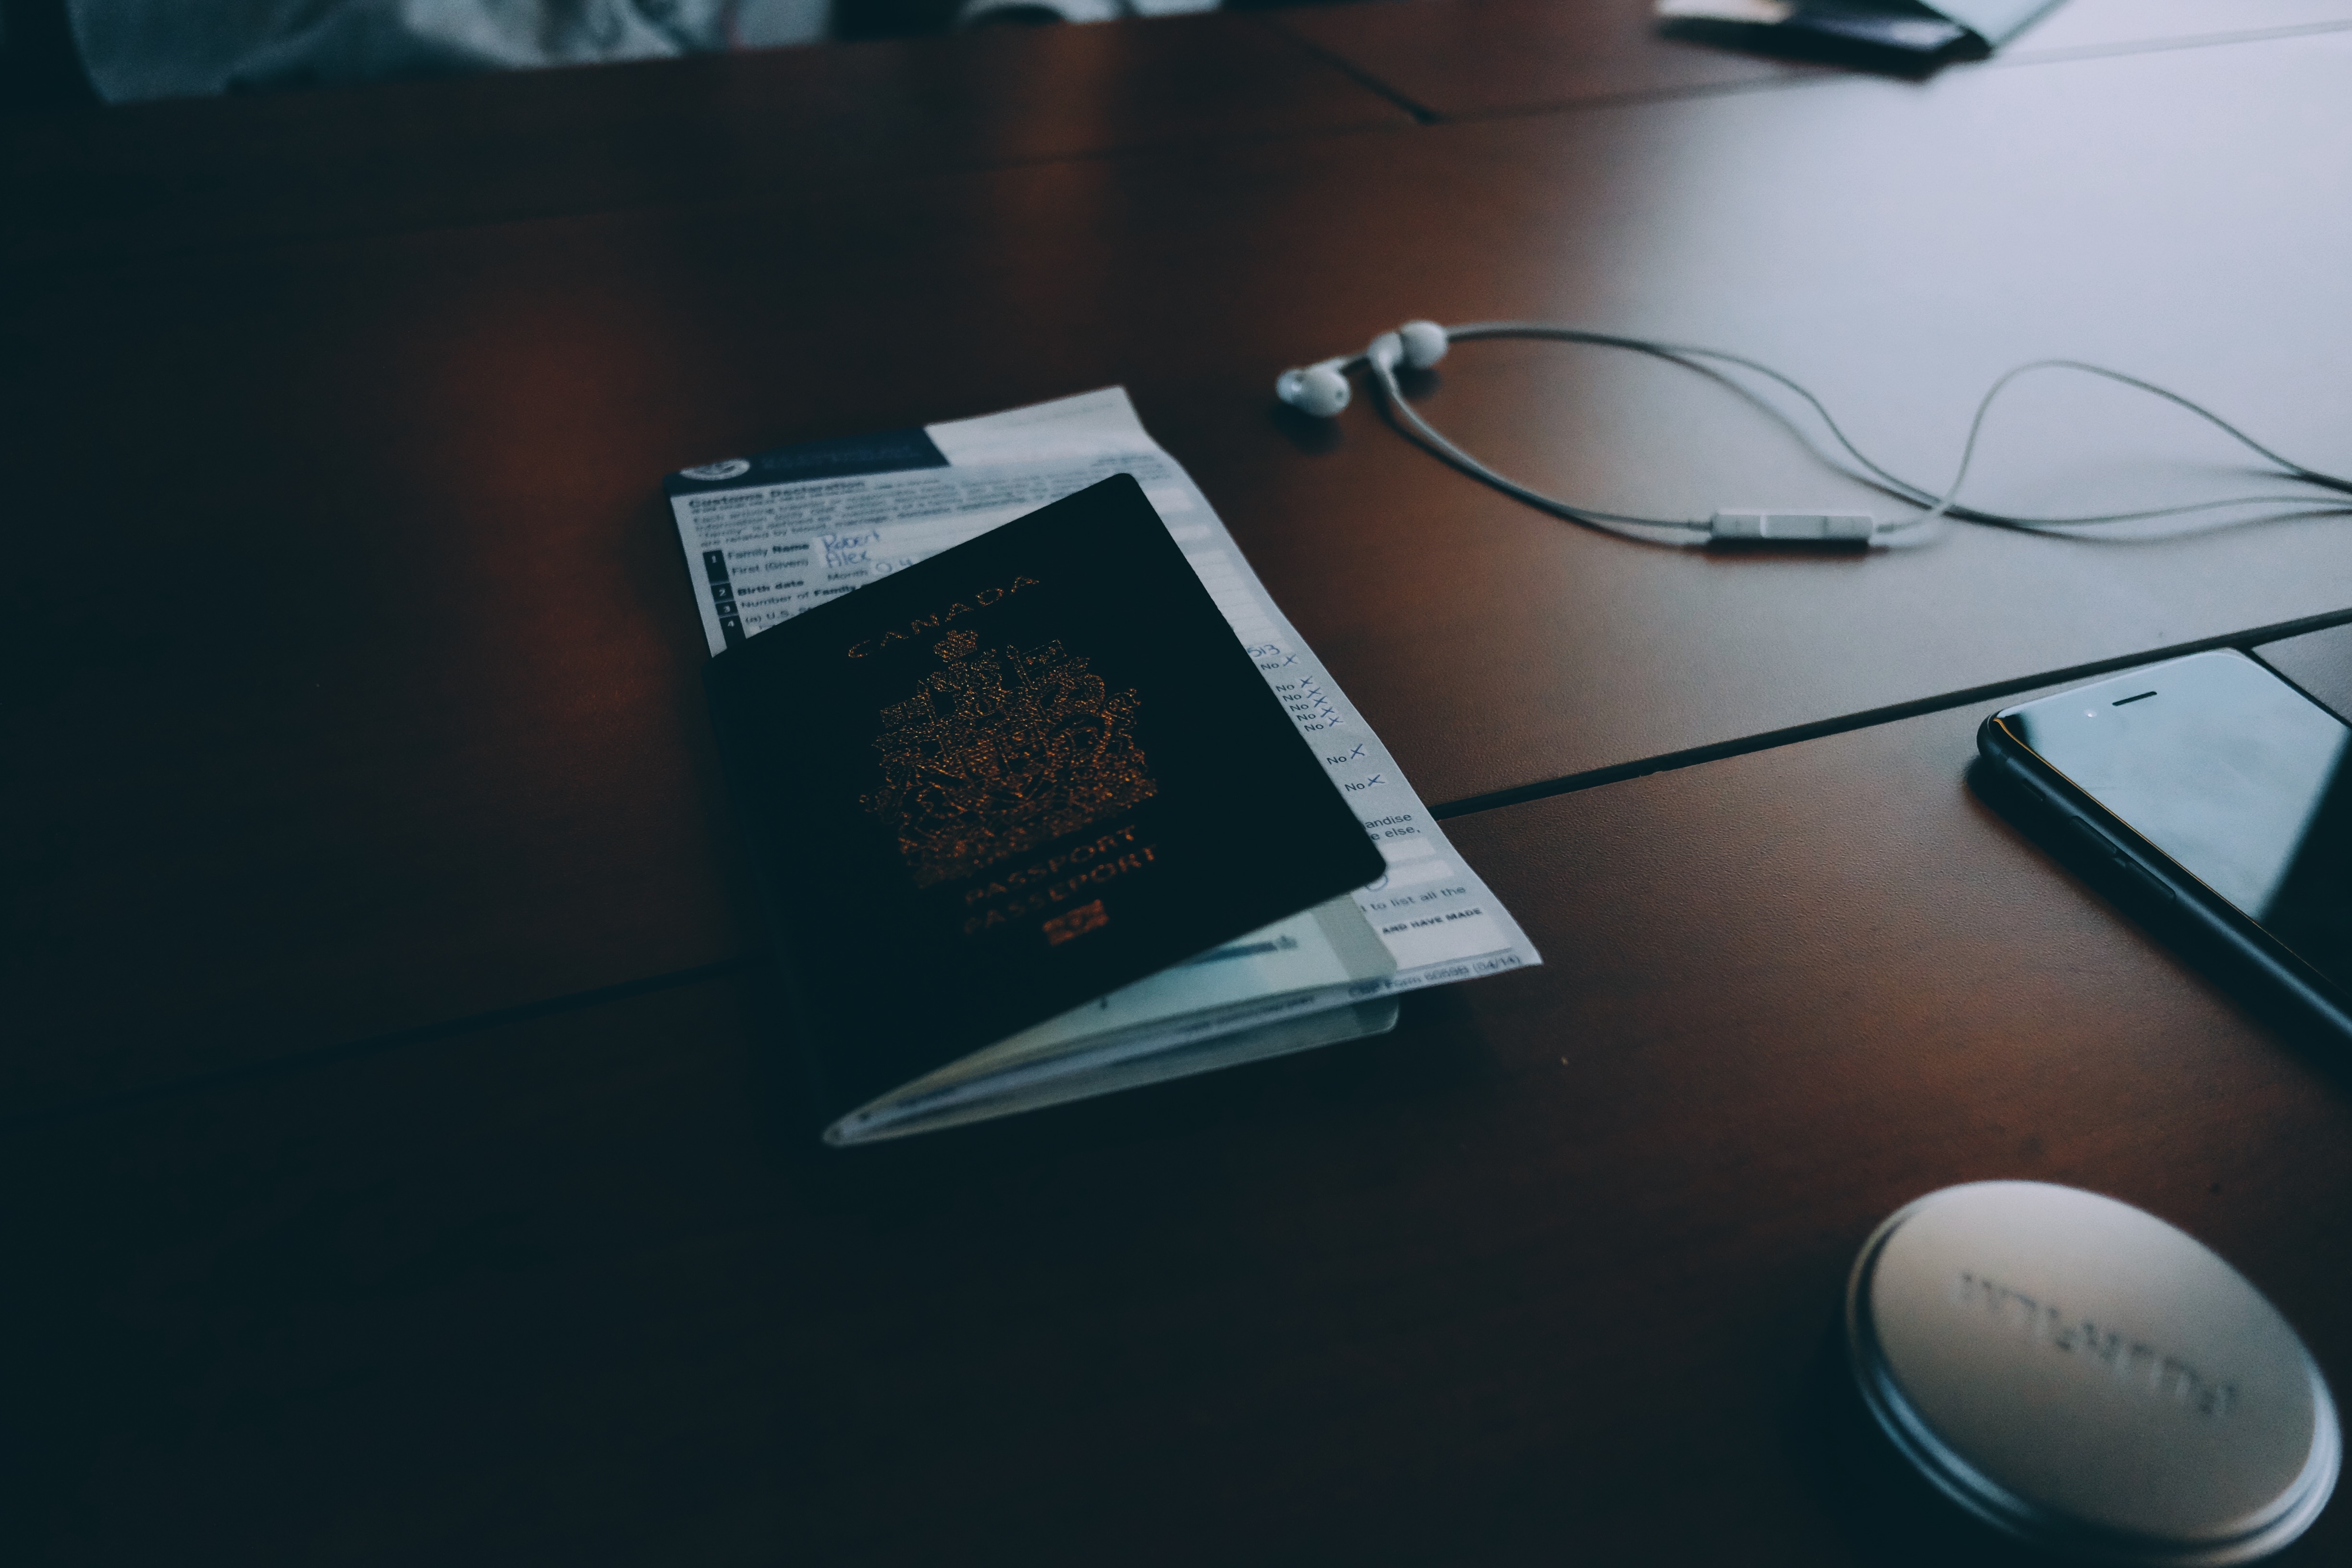
iphone, light, technology, gadget, brand, earphone, design, cellphone, shape, passport, screenshot, form, compact disc